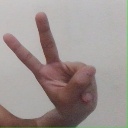
अक्षर: ऐ